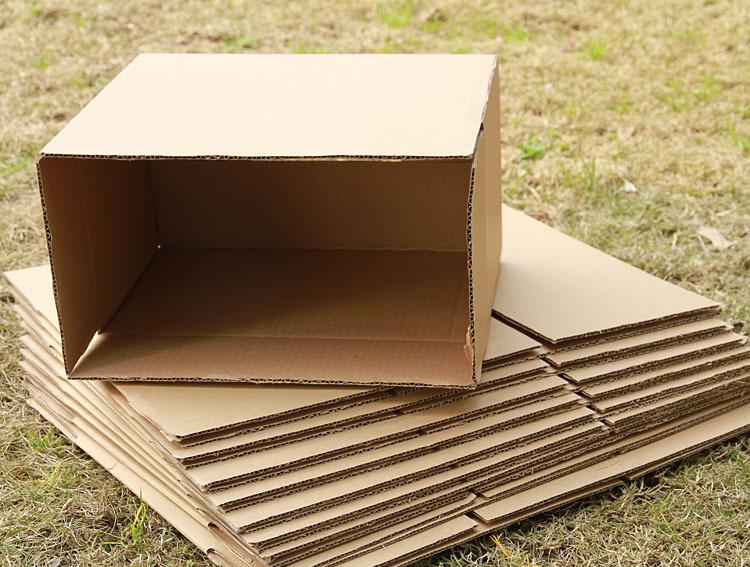
Label: cardboard